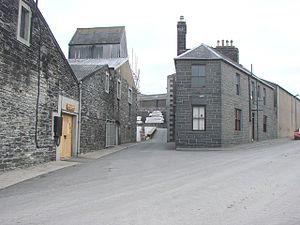
Old Pulteney est une distillerie de whisky située à Wick dans les Highlands en Écosse. À l’exception des deux distilleries des îles Orcades, Old Pulteney est la plus septentrionale des distilleries écossaises.